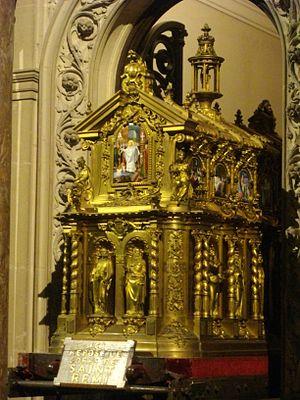
chasse de saint Rémi en la Basilique Saint-Remi de Reims (Marne, France. réalisé par Soyez Théophile (peintre) Wéry Emile (peintre) Wéry-Mennesson Charles (orfèvre))
Émile Auguste Wery, né à Reims le 3 septembre 1868 et mort à Paris en 1935, est un artiste-peintre français.